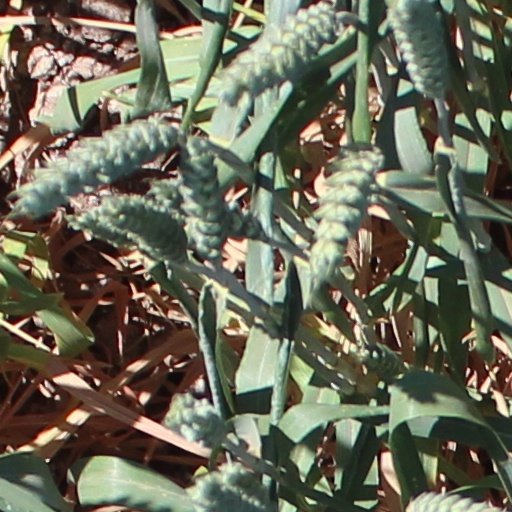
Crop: wheat